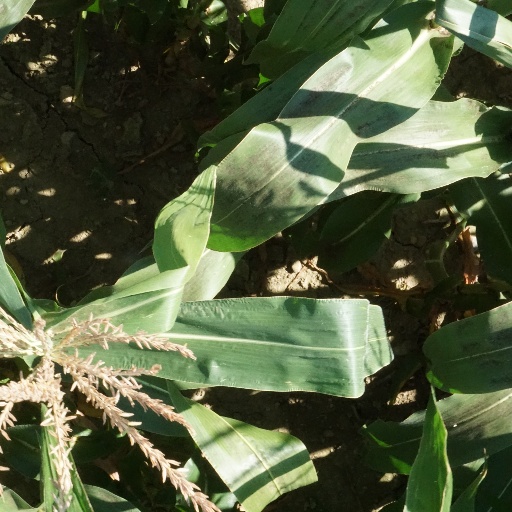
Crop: maize; corn